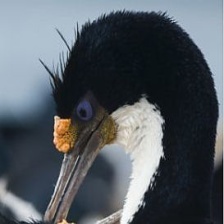
Species: IMPERIAL SHAQ
Scientific name: LEUCOCARBO ATRICEPS